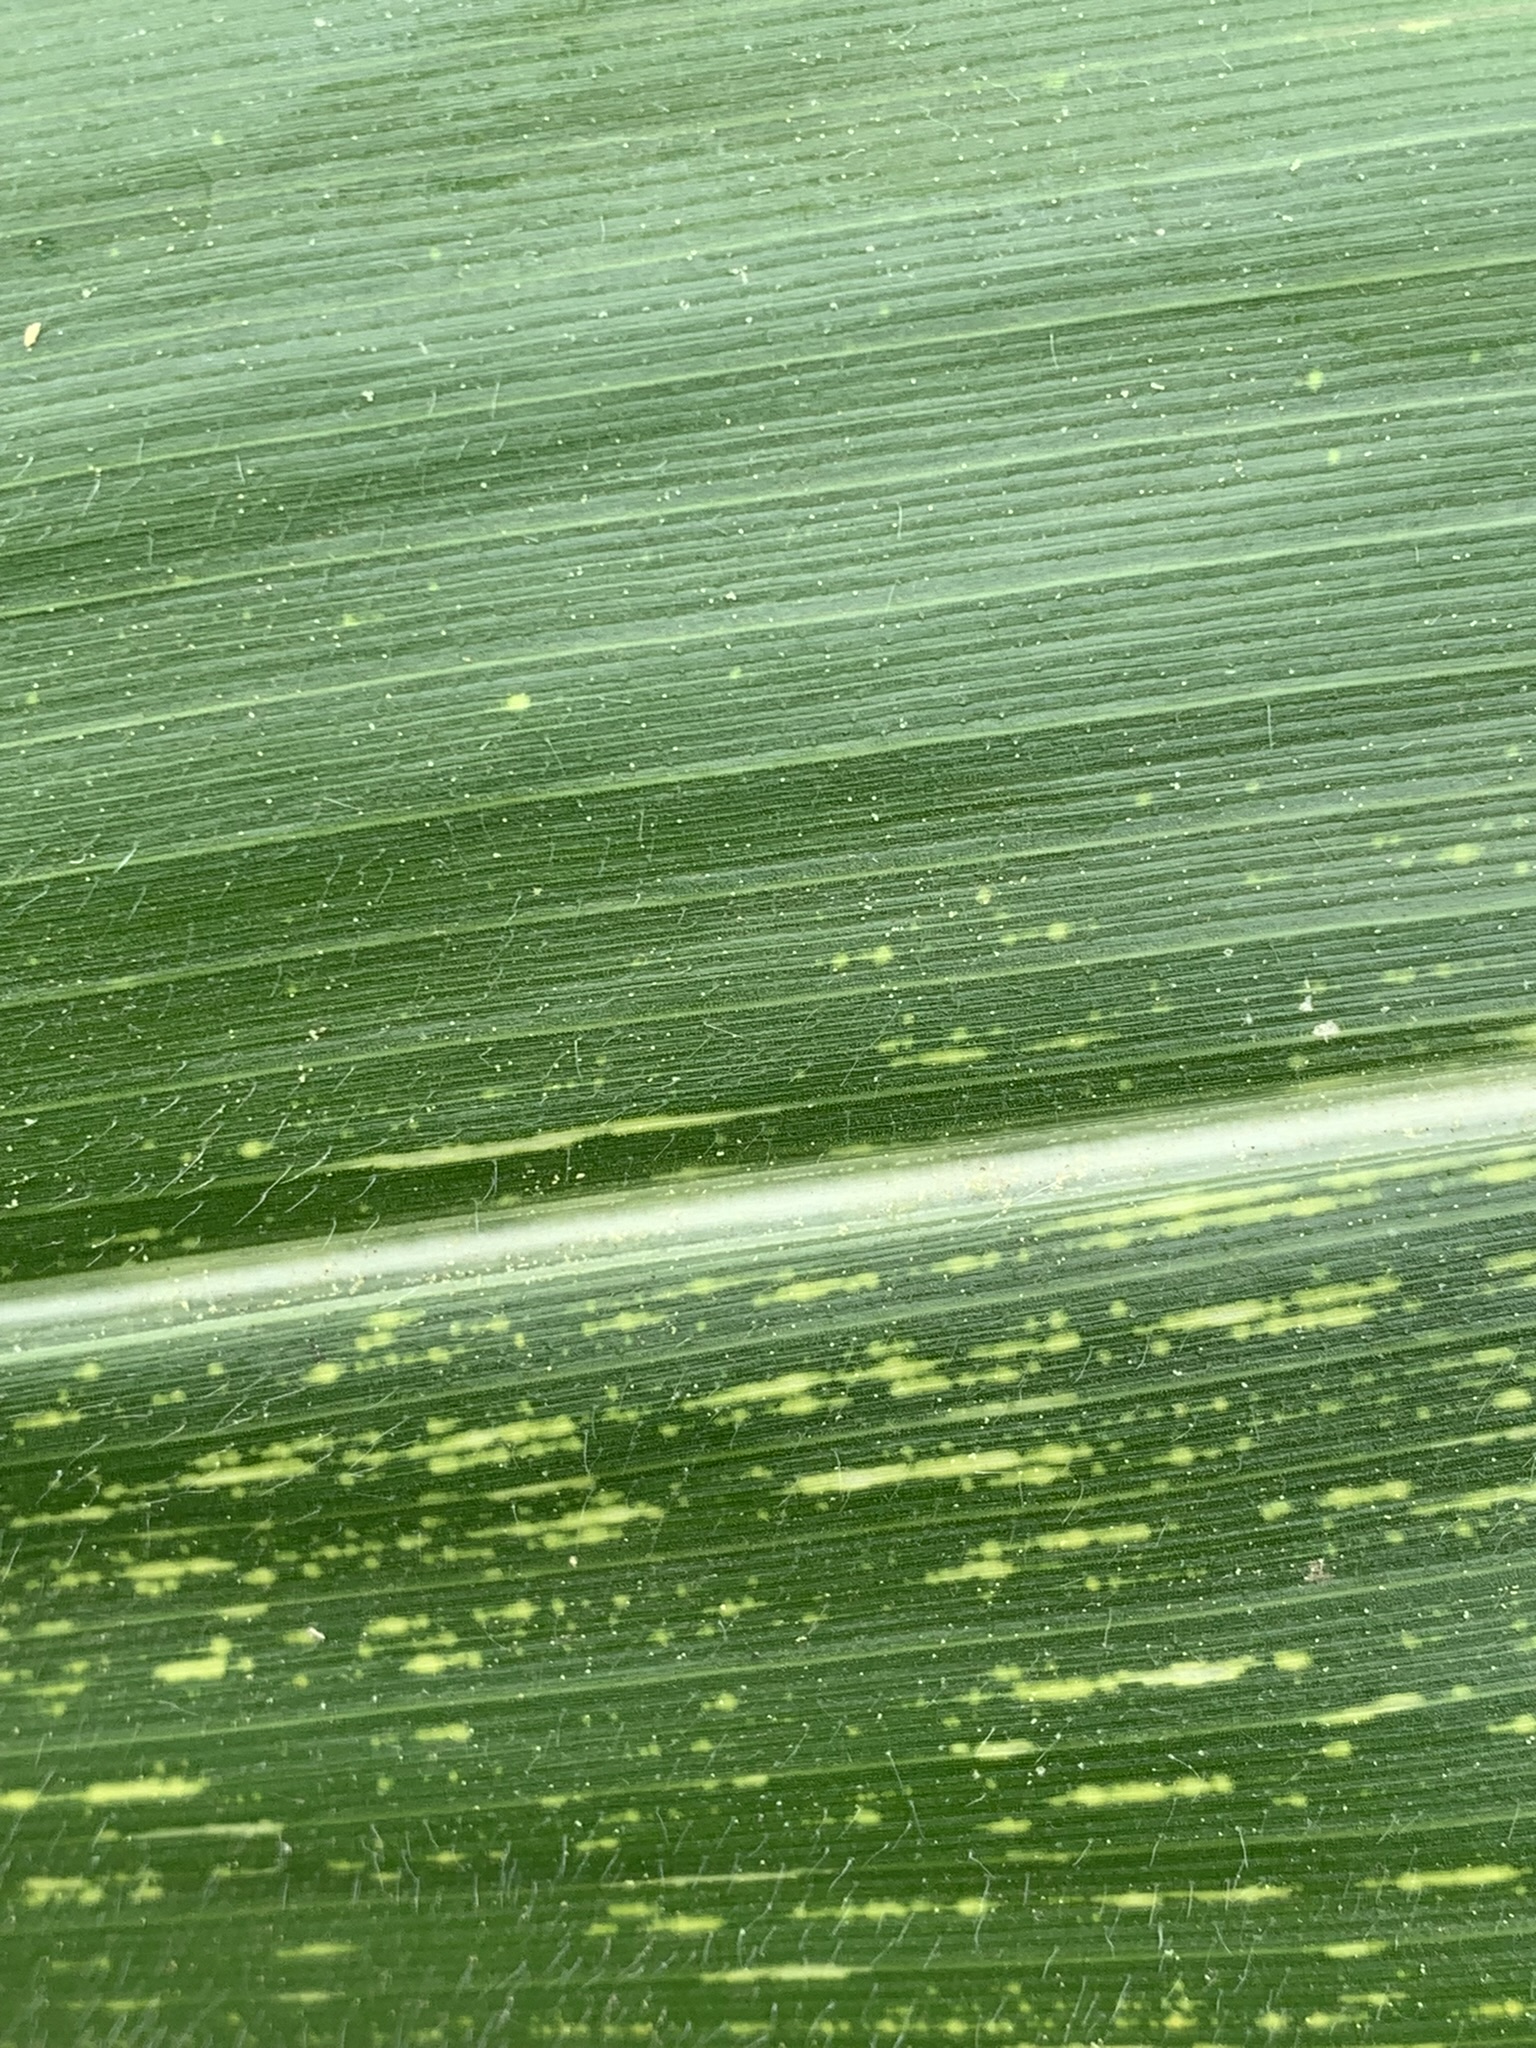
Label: MSV